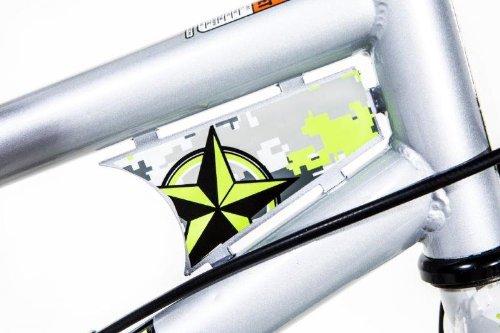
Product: Dynacraft 8093-35TJ Decoy Boys Camo Bike, 18-Inch, Silver/Green/Black
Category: Sports & Outdoors | Outdoor Recreation | Cycling | Kids' Bikes & Accessories | Kids' Bikes
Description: Deluxe paint with Decoy Came graphics.
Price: Total price:
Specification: Product Dimensions:         42.5 x 19.2 x 6.8 inches ; 32 pounds    |Shipping Weight: 32.6 pounds (View shipping rates and policies)|ASIN: B00JS1Z8F4|Item model number: 8093-35TJ|    #227    in Kids' Bicycles